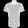
Label: Shirt